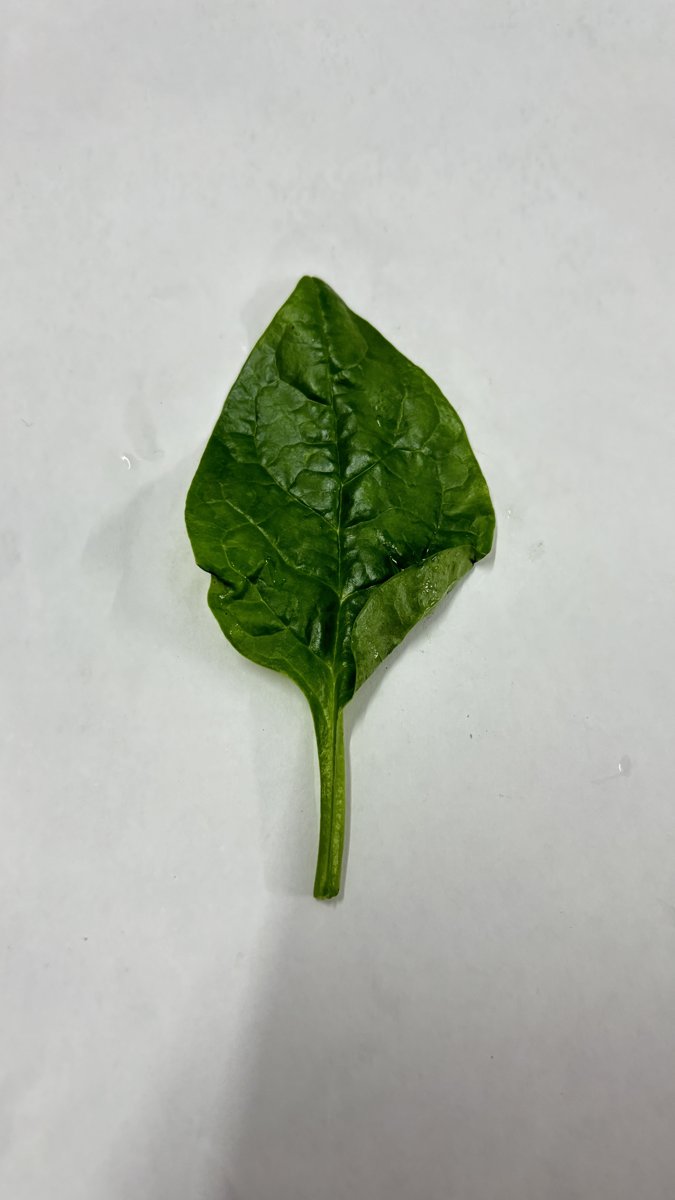
Label: Healthy-Leaf